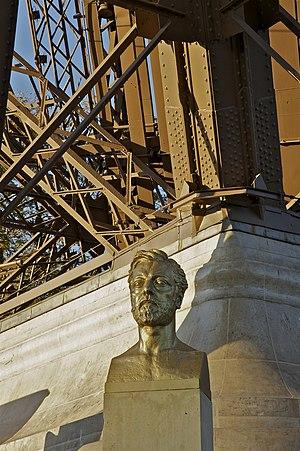
Buste en bronze doré de Gustave Eiffel, par Bourdelle, à la base du pilier nord de la Tour.